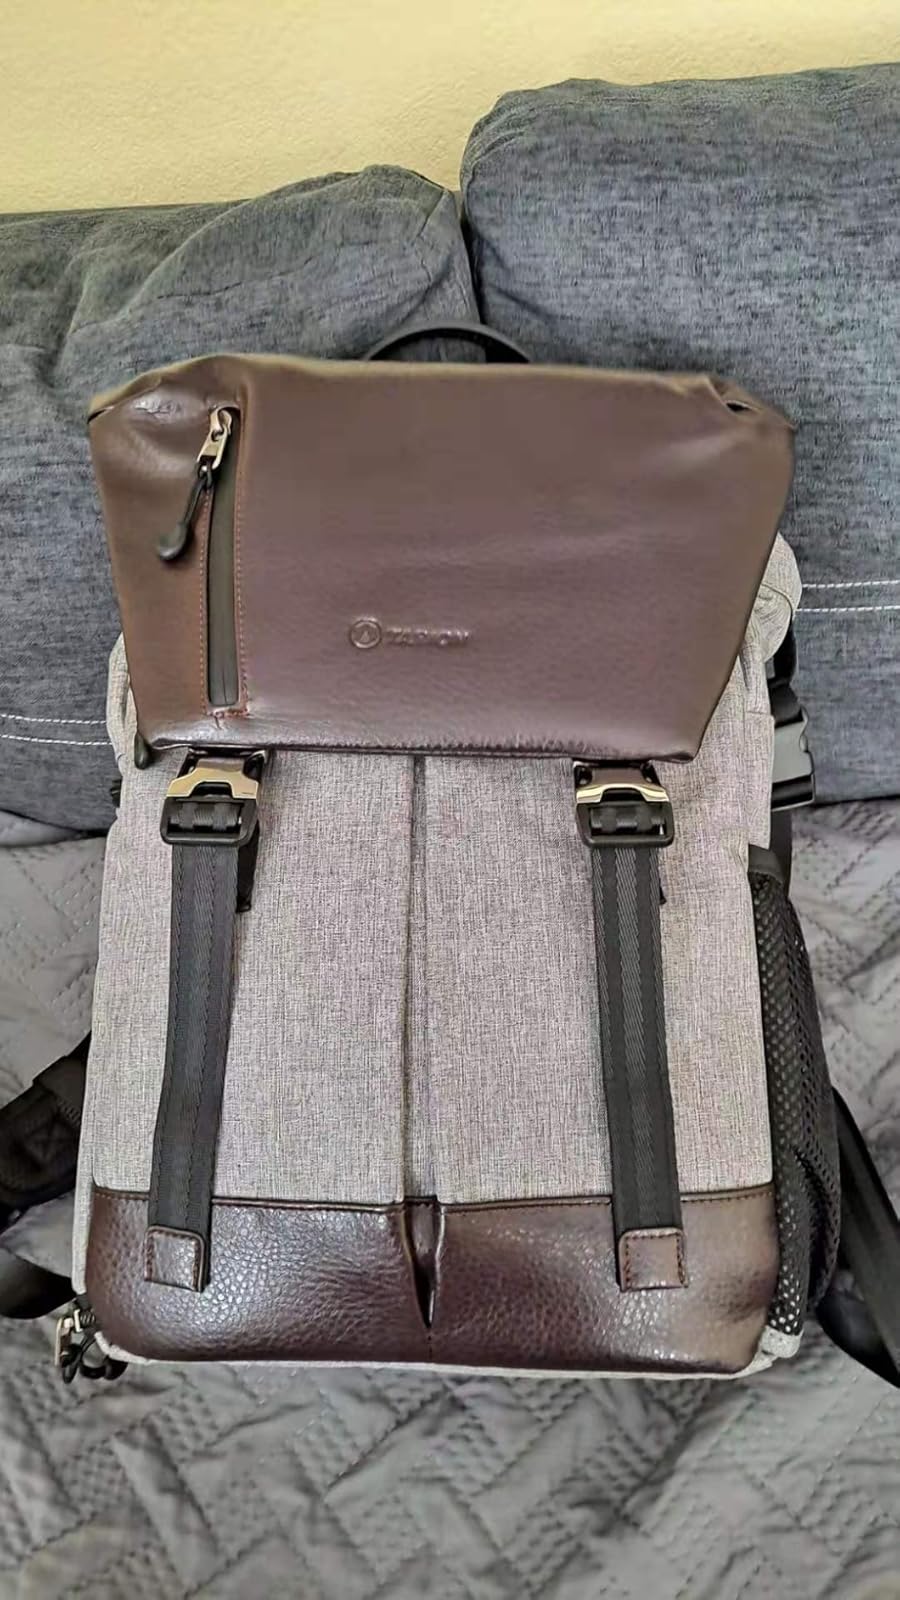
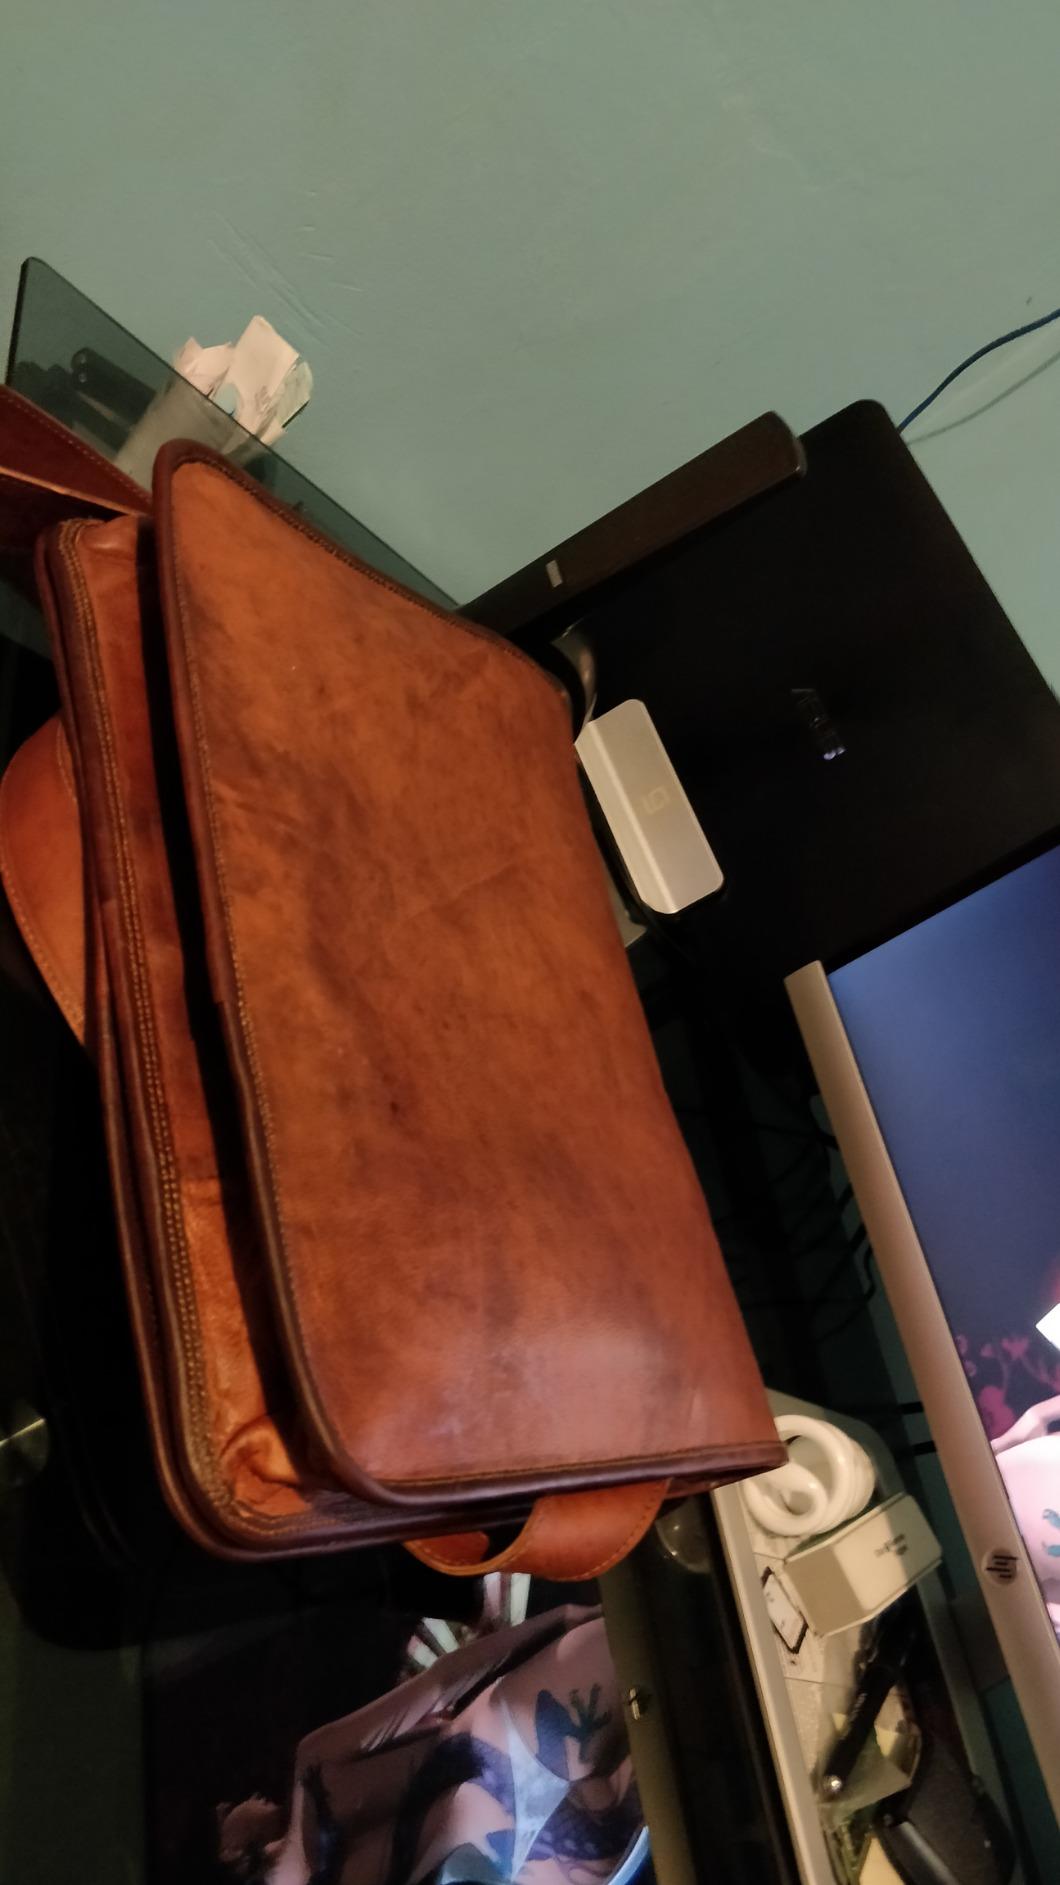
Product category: bag
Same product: no